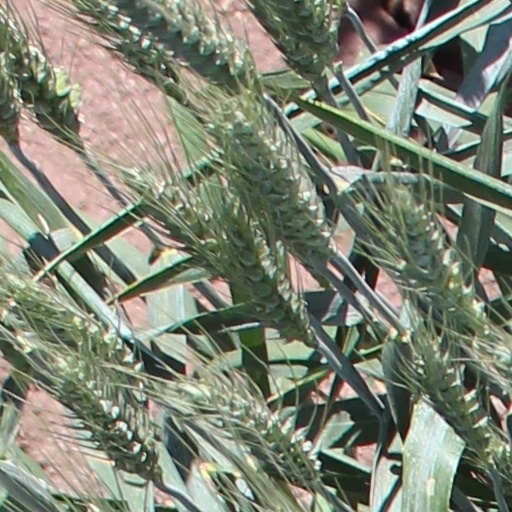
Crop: wheat